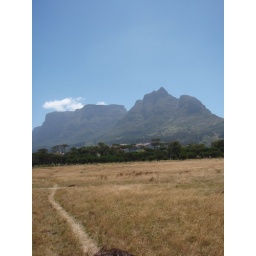
View of mountains in the field on the way to the Red Cross Children's Hospital